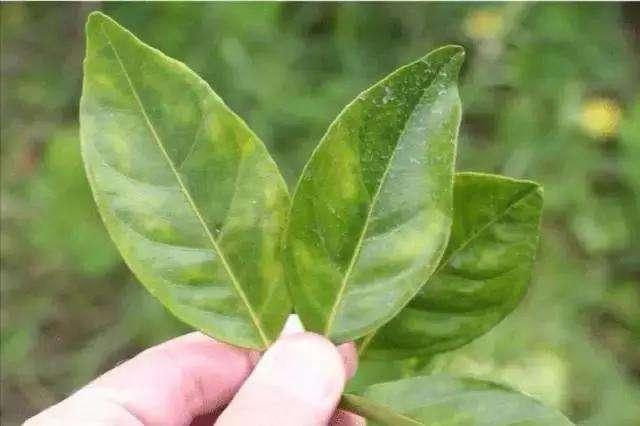
Plant: Citrus
Disease: citrus greening disease